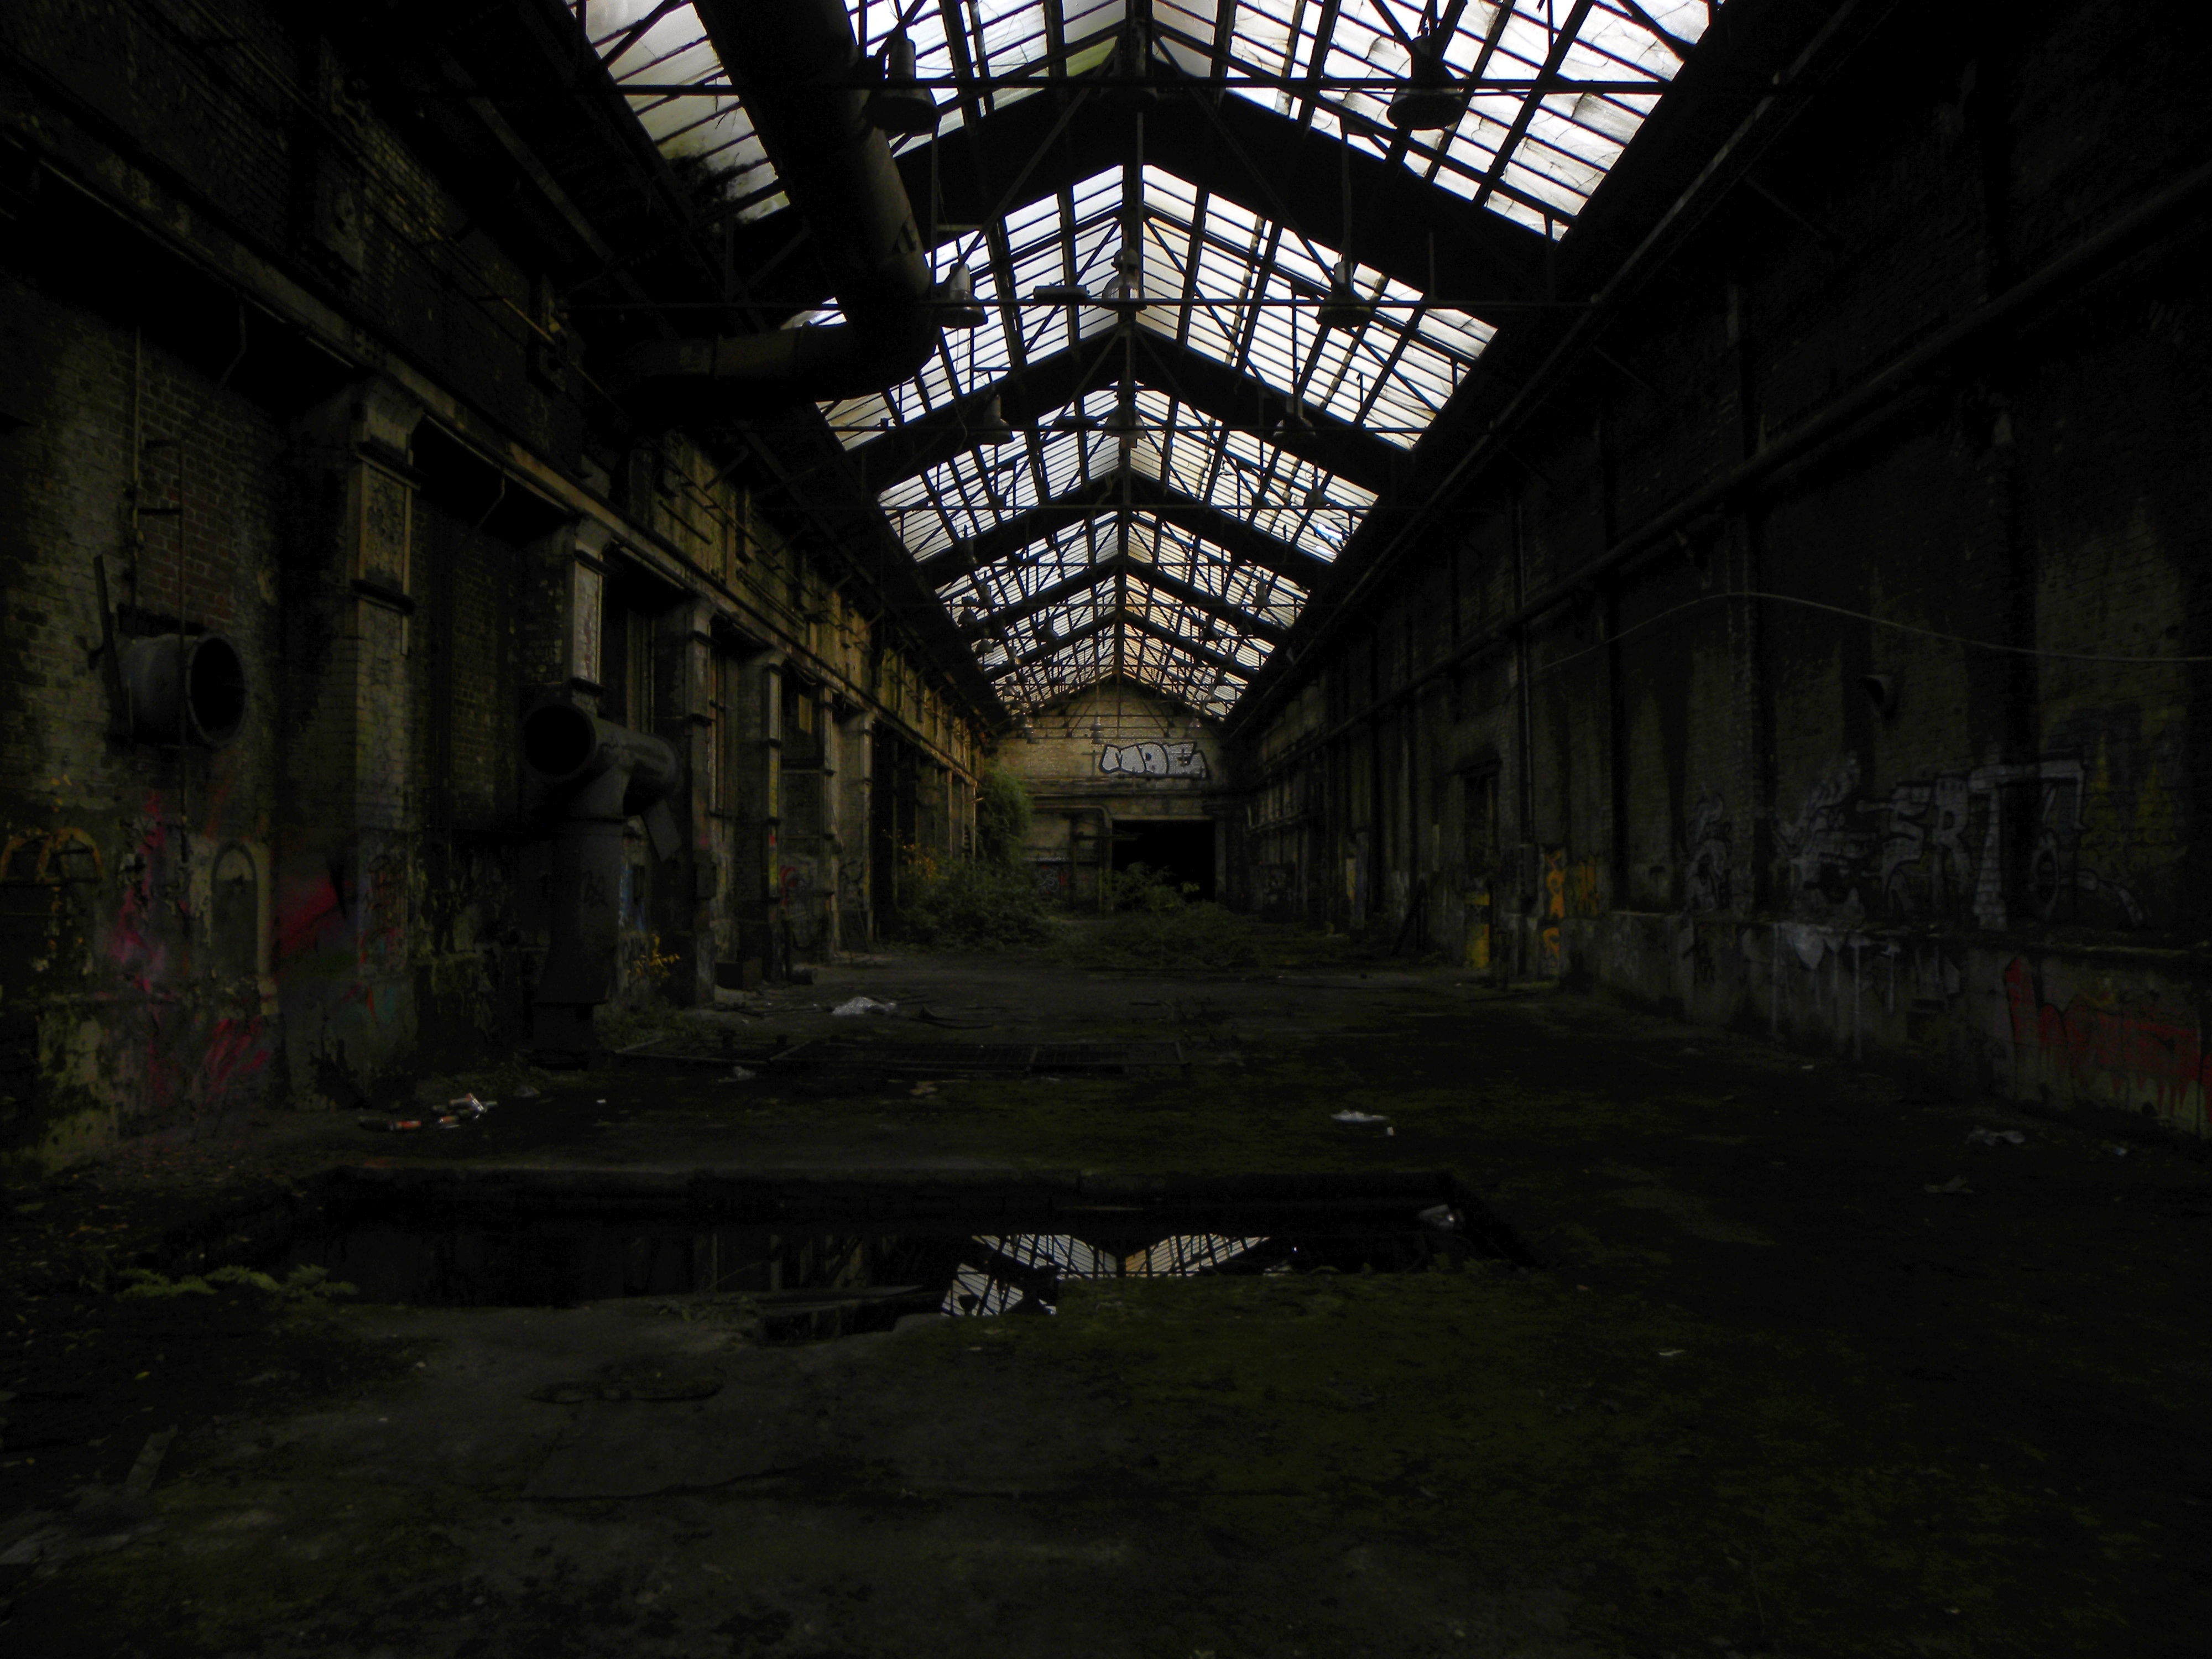
light, night, building, factory, darkness, industry, decay, ruins, symmetry, age, leave, screenshot, urban area, deutz factory, khd